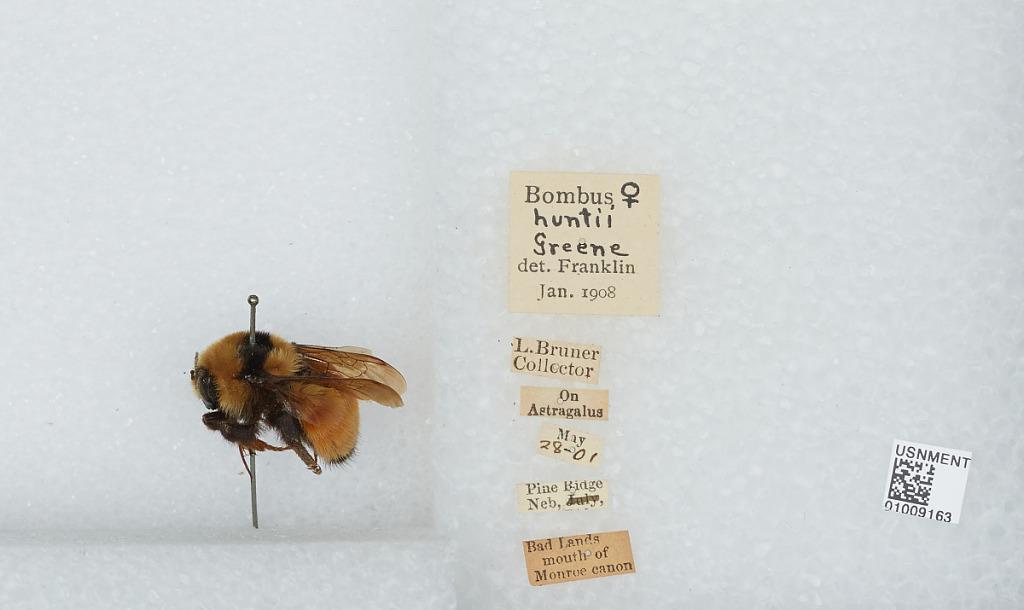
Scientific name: Bombus (Pyrobombus) huntii Greene
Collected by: L. Bruner
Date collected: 1901-5-28
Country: United States
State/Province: Nebraska
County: Sioux
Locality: Pine Ridge, Bad Lands, mouth of Monroe Canyon
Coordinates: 42.7686, -103.923
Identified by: Franklin